Robert Spencer of Spencer Combe

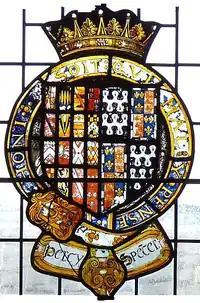
17th century stained-glass escutcheon in the Percy Window, Petworth House, Sussex, showing arms of Henry Percy, 5th Earl of Northumberland (1477–1527), KG, (with 16 quarterings) impaling quarterly of 4: 1&4: "Sable, two bars nebuly ermine" (Spencer of Spencer Combe), 2&3: "The Royal Arms of England within a bordure compony argent and azure" (Beaufort). The two halves of the escutcheon are inscribed below: "Percy" (dexter) and "Spe(n)cer" (sinister)

In about 1465 he married (as her 2nd husband) Eleanor Beaufort (1431–1501), the widow of James Butler, 5th Earl of Ormond, 1st Earl of Wiltshire (d.1461) and the daughter and eventual heiress of Edmund Beaufort, 2nd Duke of Somerset (1406–1455), KG, the third surviving son of John Beaufort, 1st Earl of Somerset, the eldest of the four legitimised children of John of Gaunt (1340-1399) (third surviving son of King Edward III) by his mistress Katherine Swynford). Her brothers were the 3rd and 4th Dukes of Somerset. By his wife he had two daughters and co-heiresses as follows: